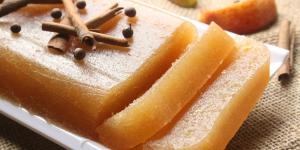
dulce de manzana con gelatina